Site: brandenburg
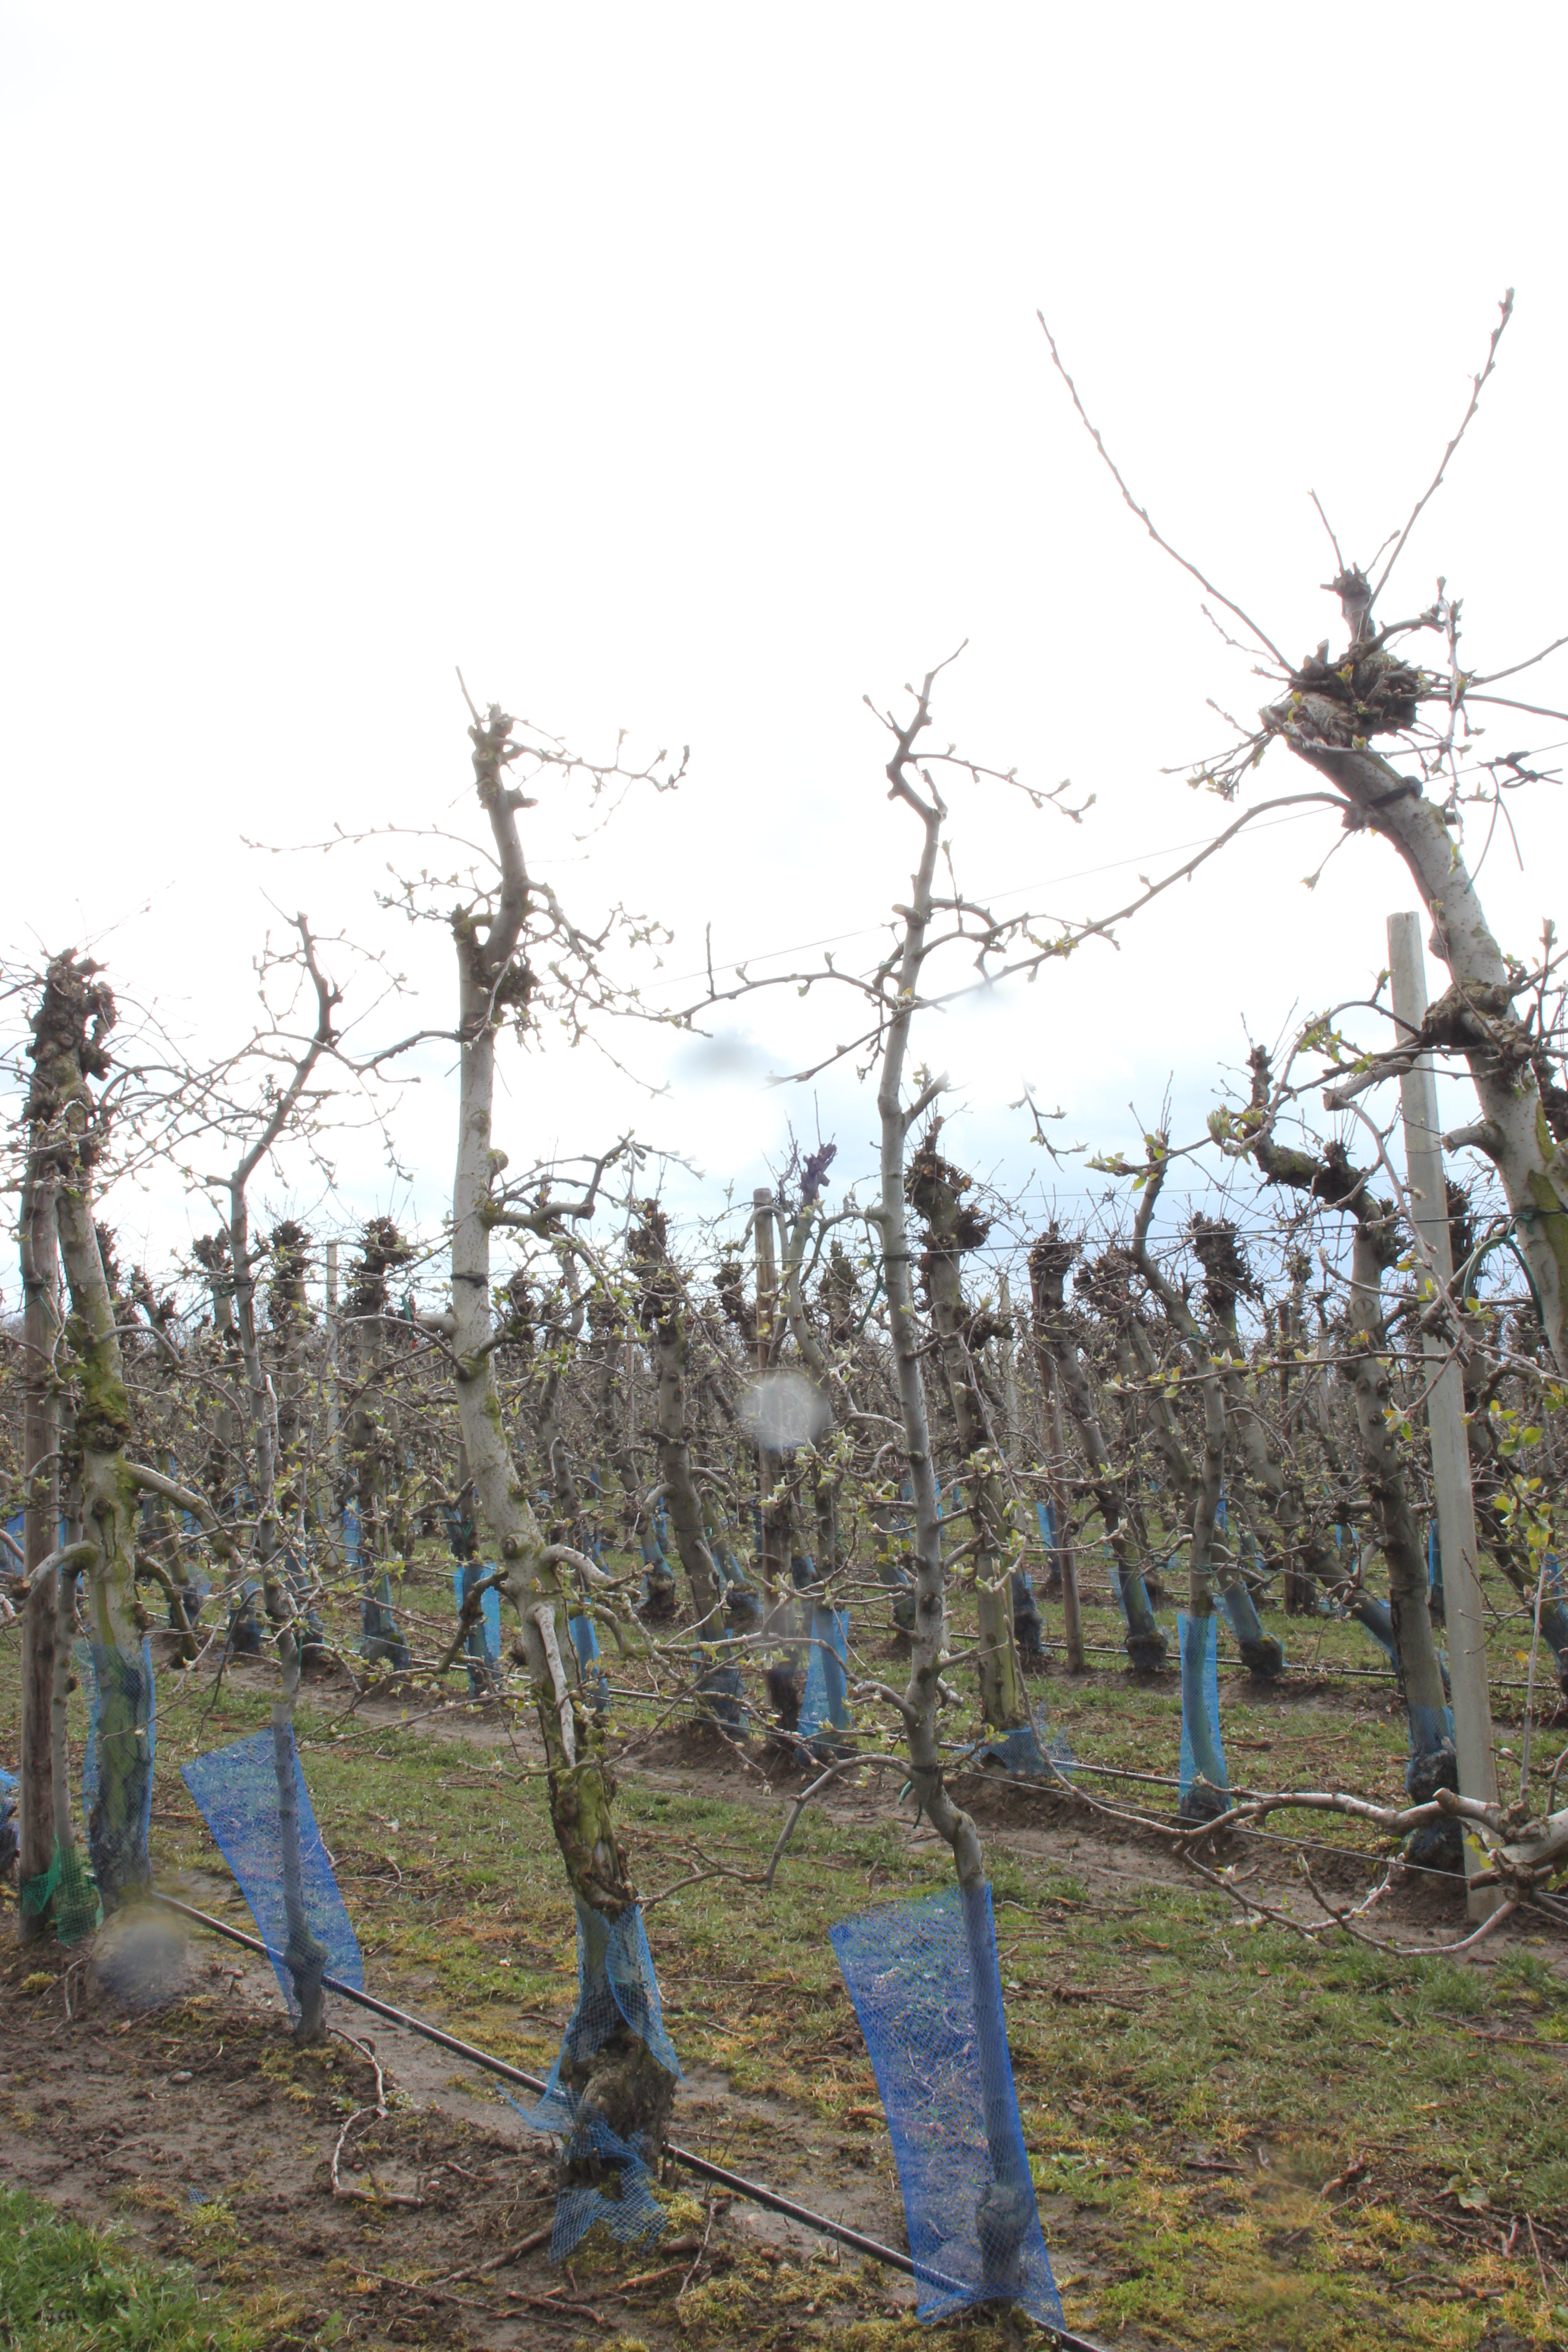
Growth stage (BBCH 55): Inflorescence emergence